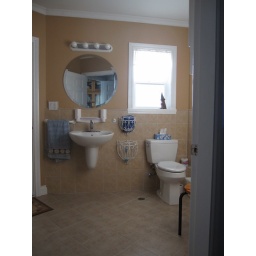
I think this is the second bathroom in the &amp;quot;green&amp;quot; house with access to the sunny deck.